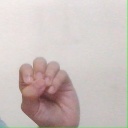
अक्षर: उ